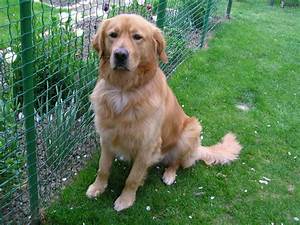
Label: cane